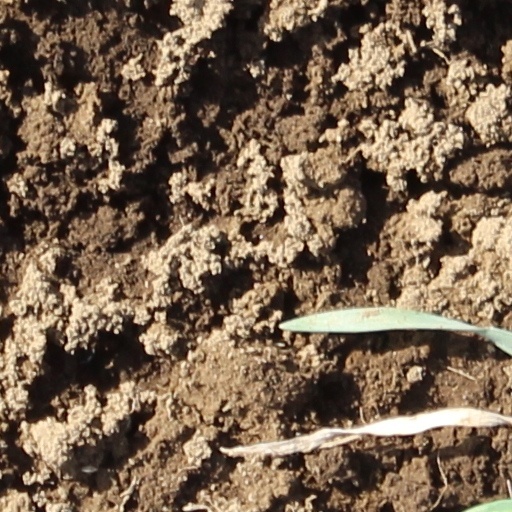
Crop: wheat